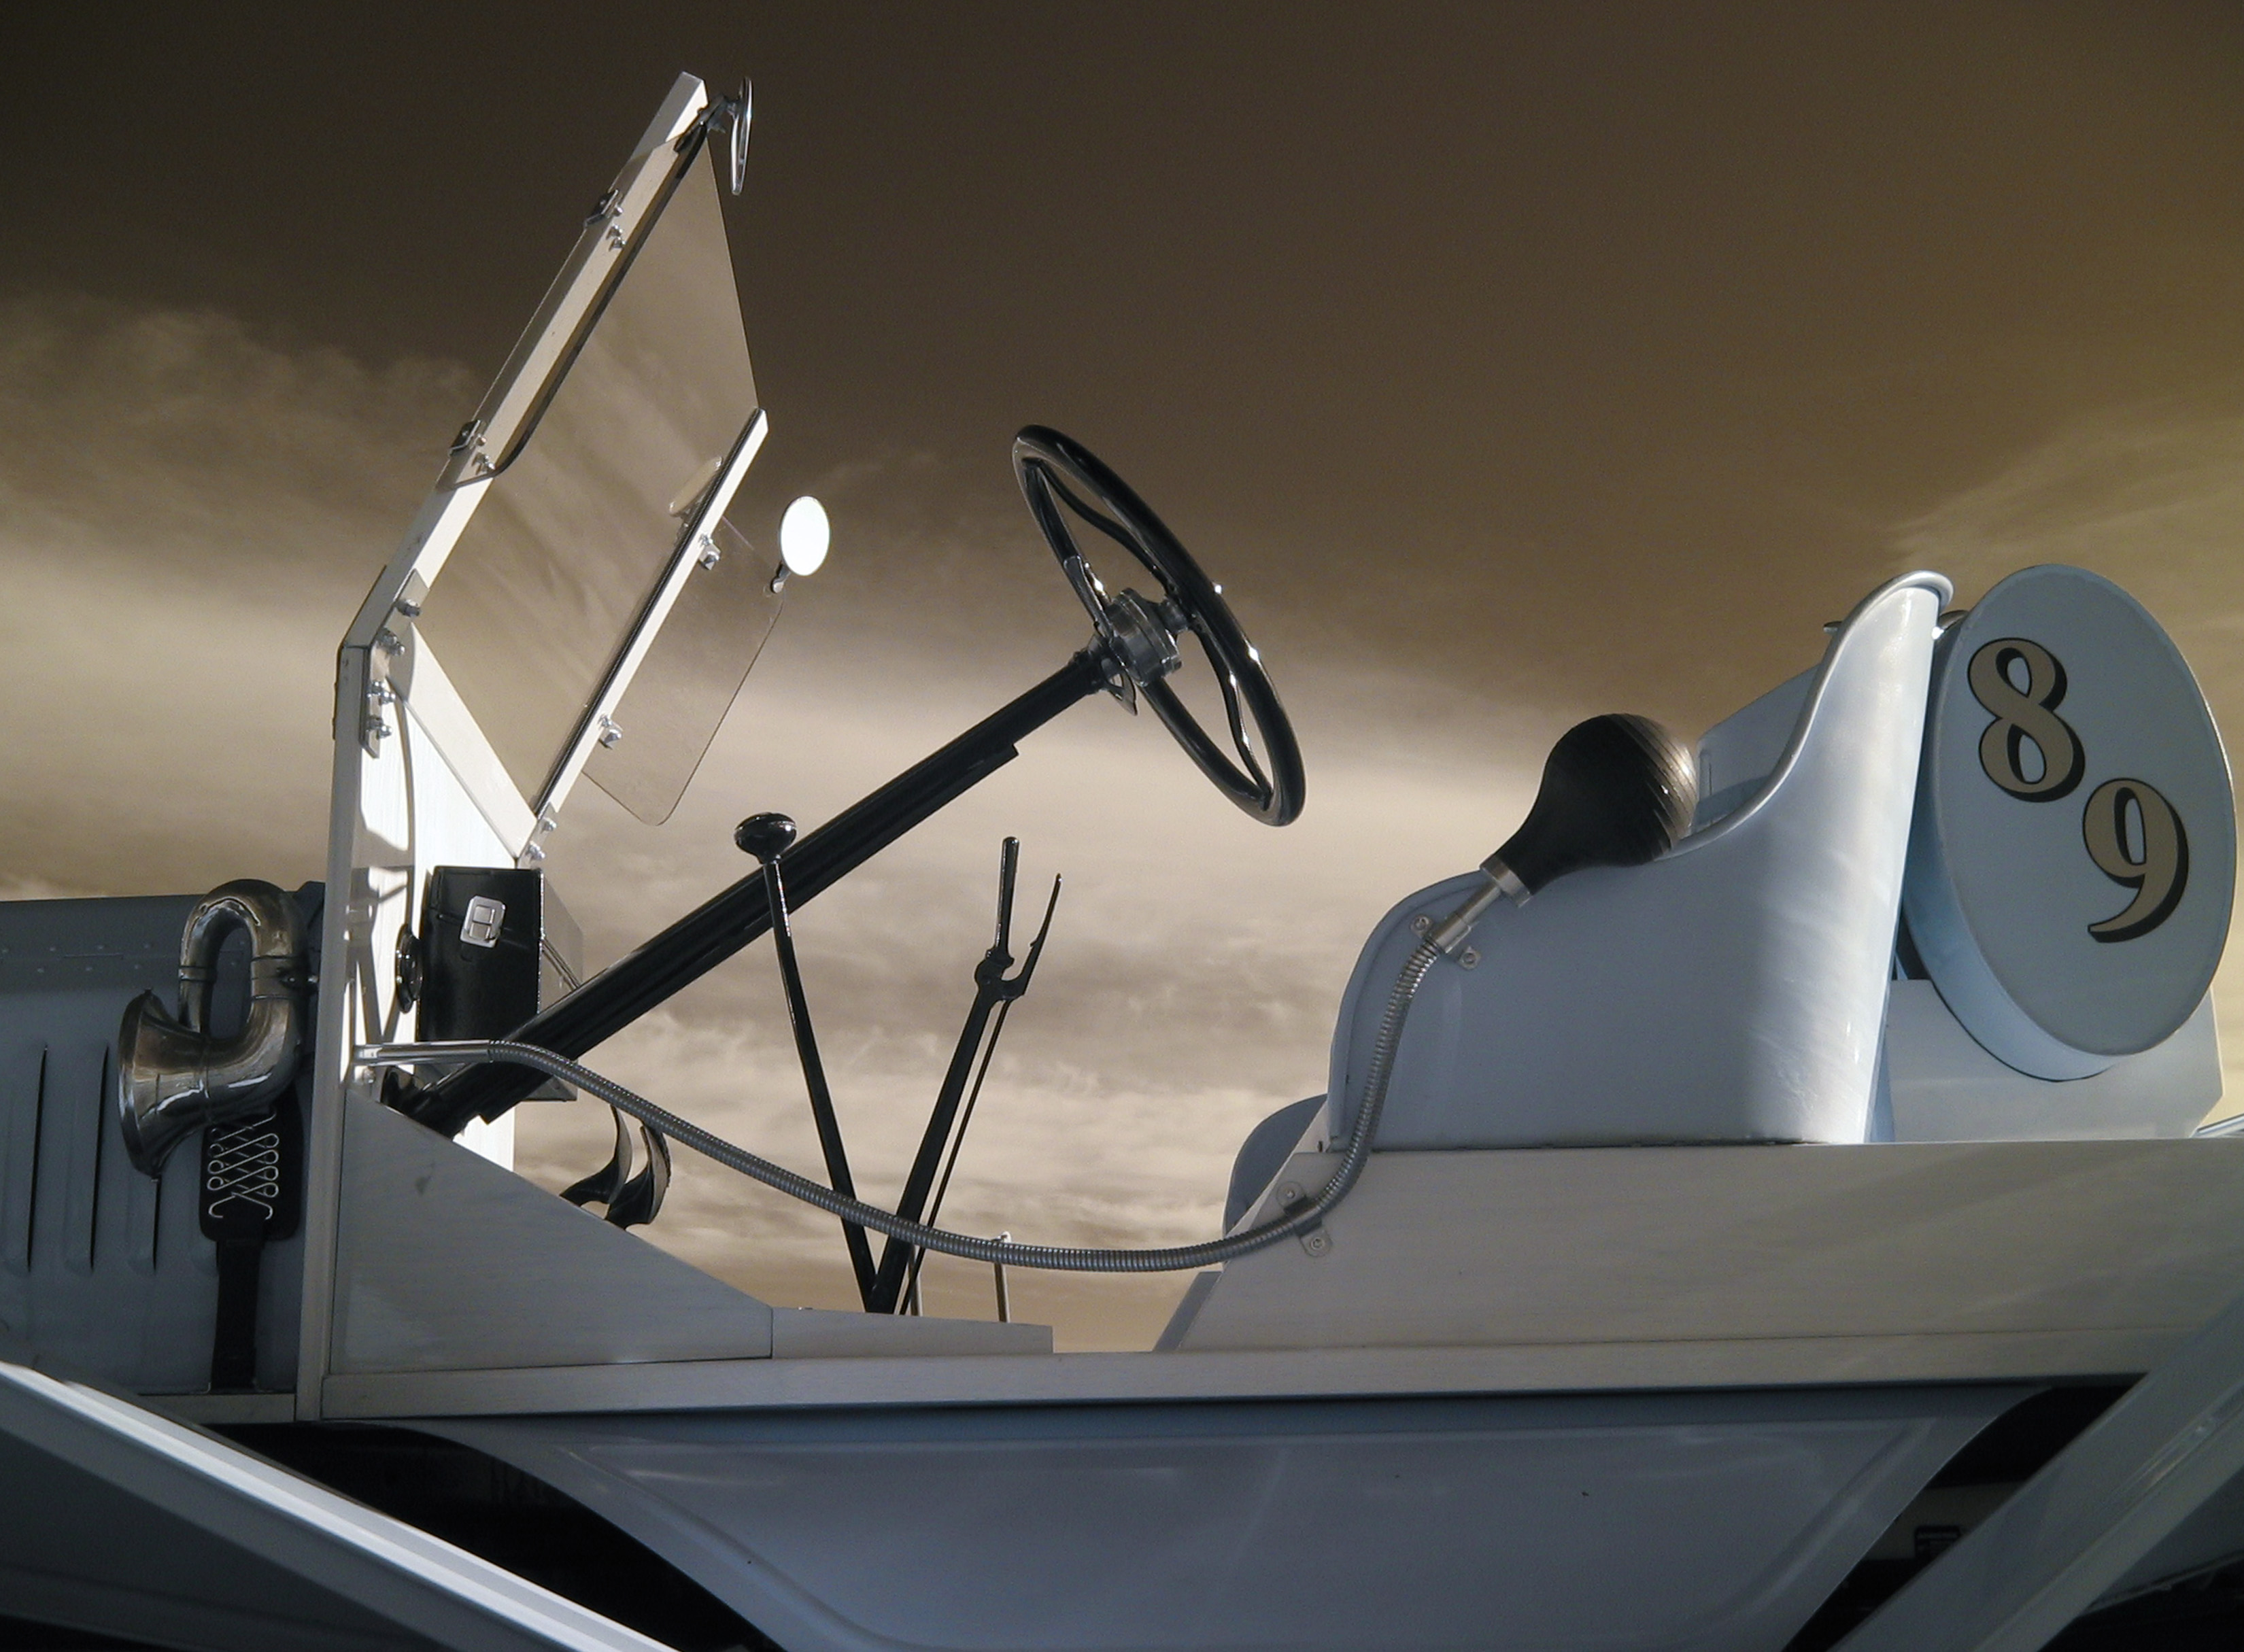
light, sky, white, car, vintage, wheel, glass, horn, vehicle, windshield, ford, ir, 365, infrared, modelt, falsecolor, 89, automotive exterior